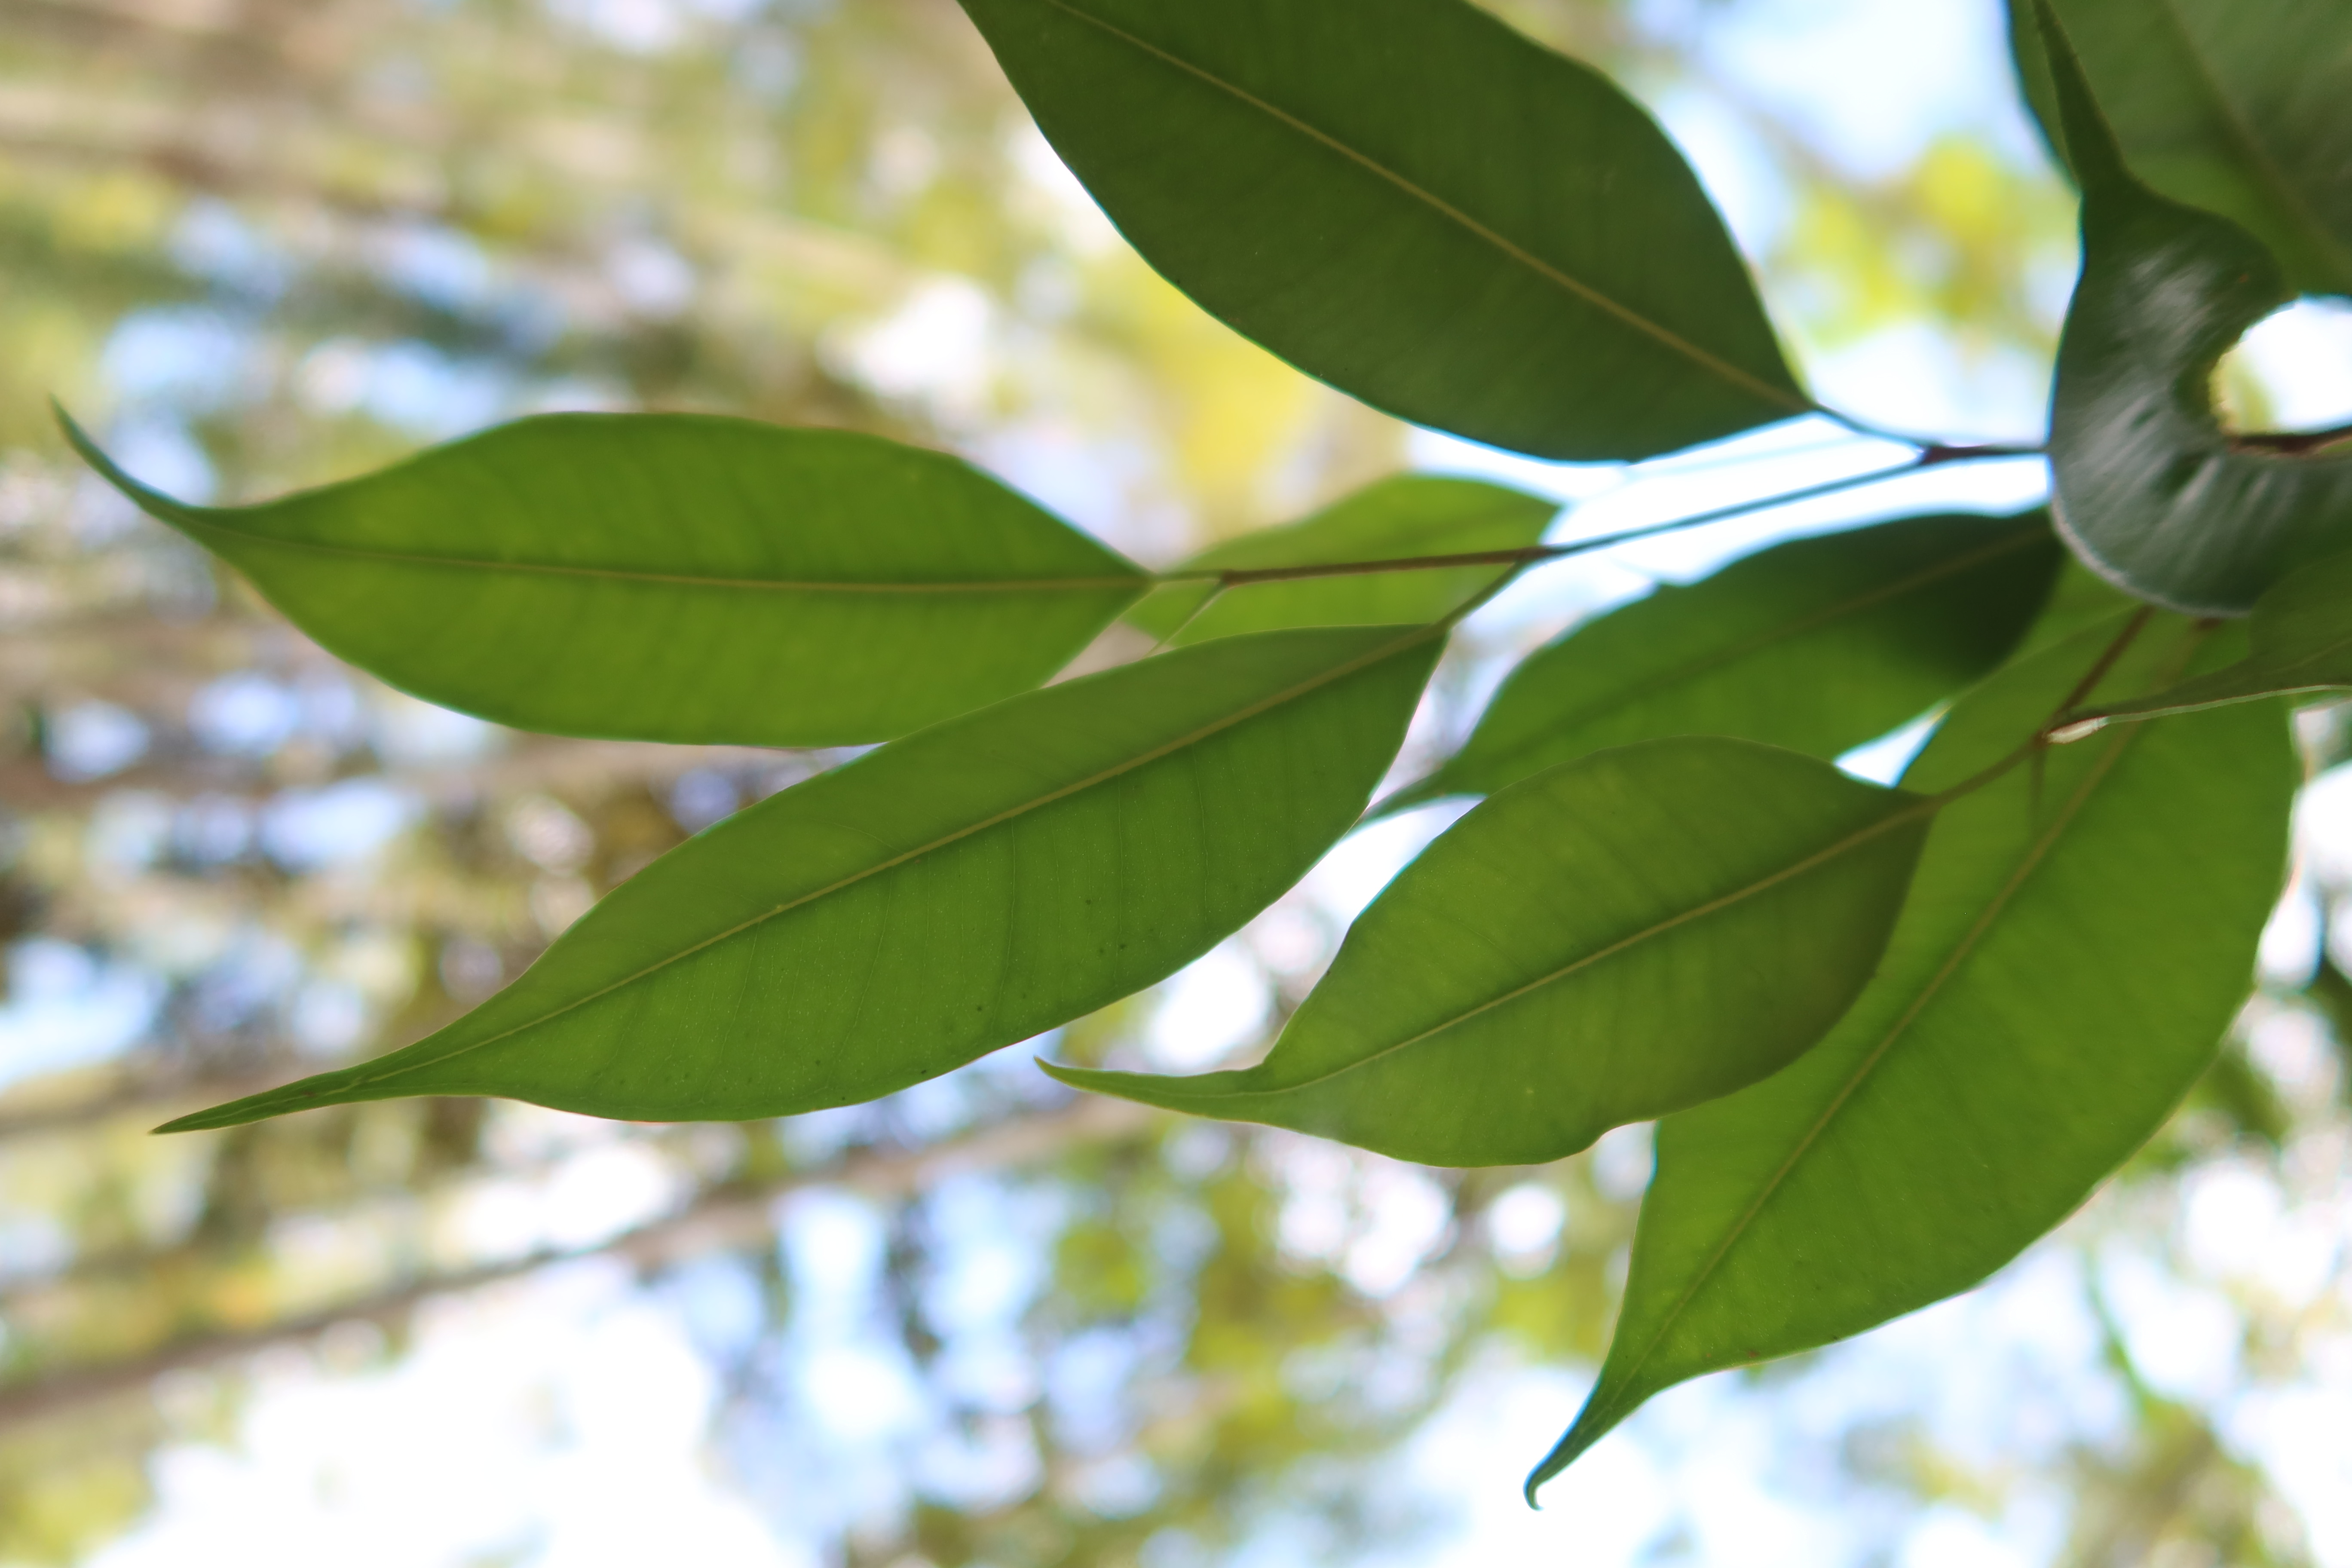
Label: Healthy